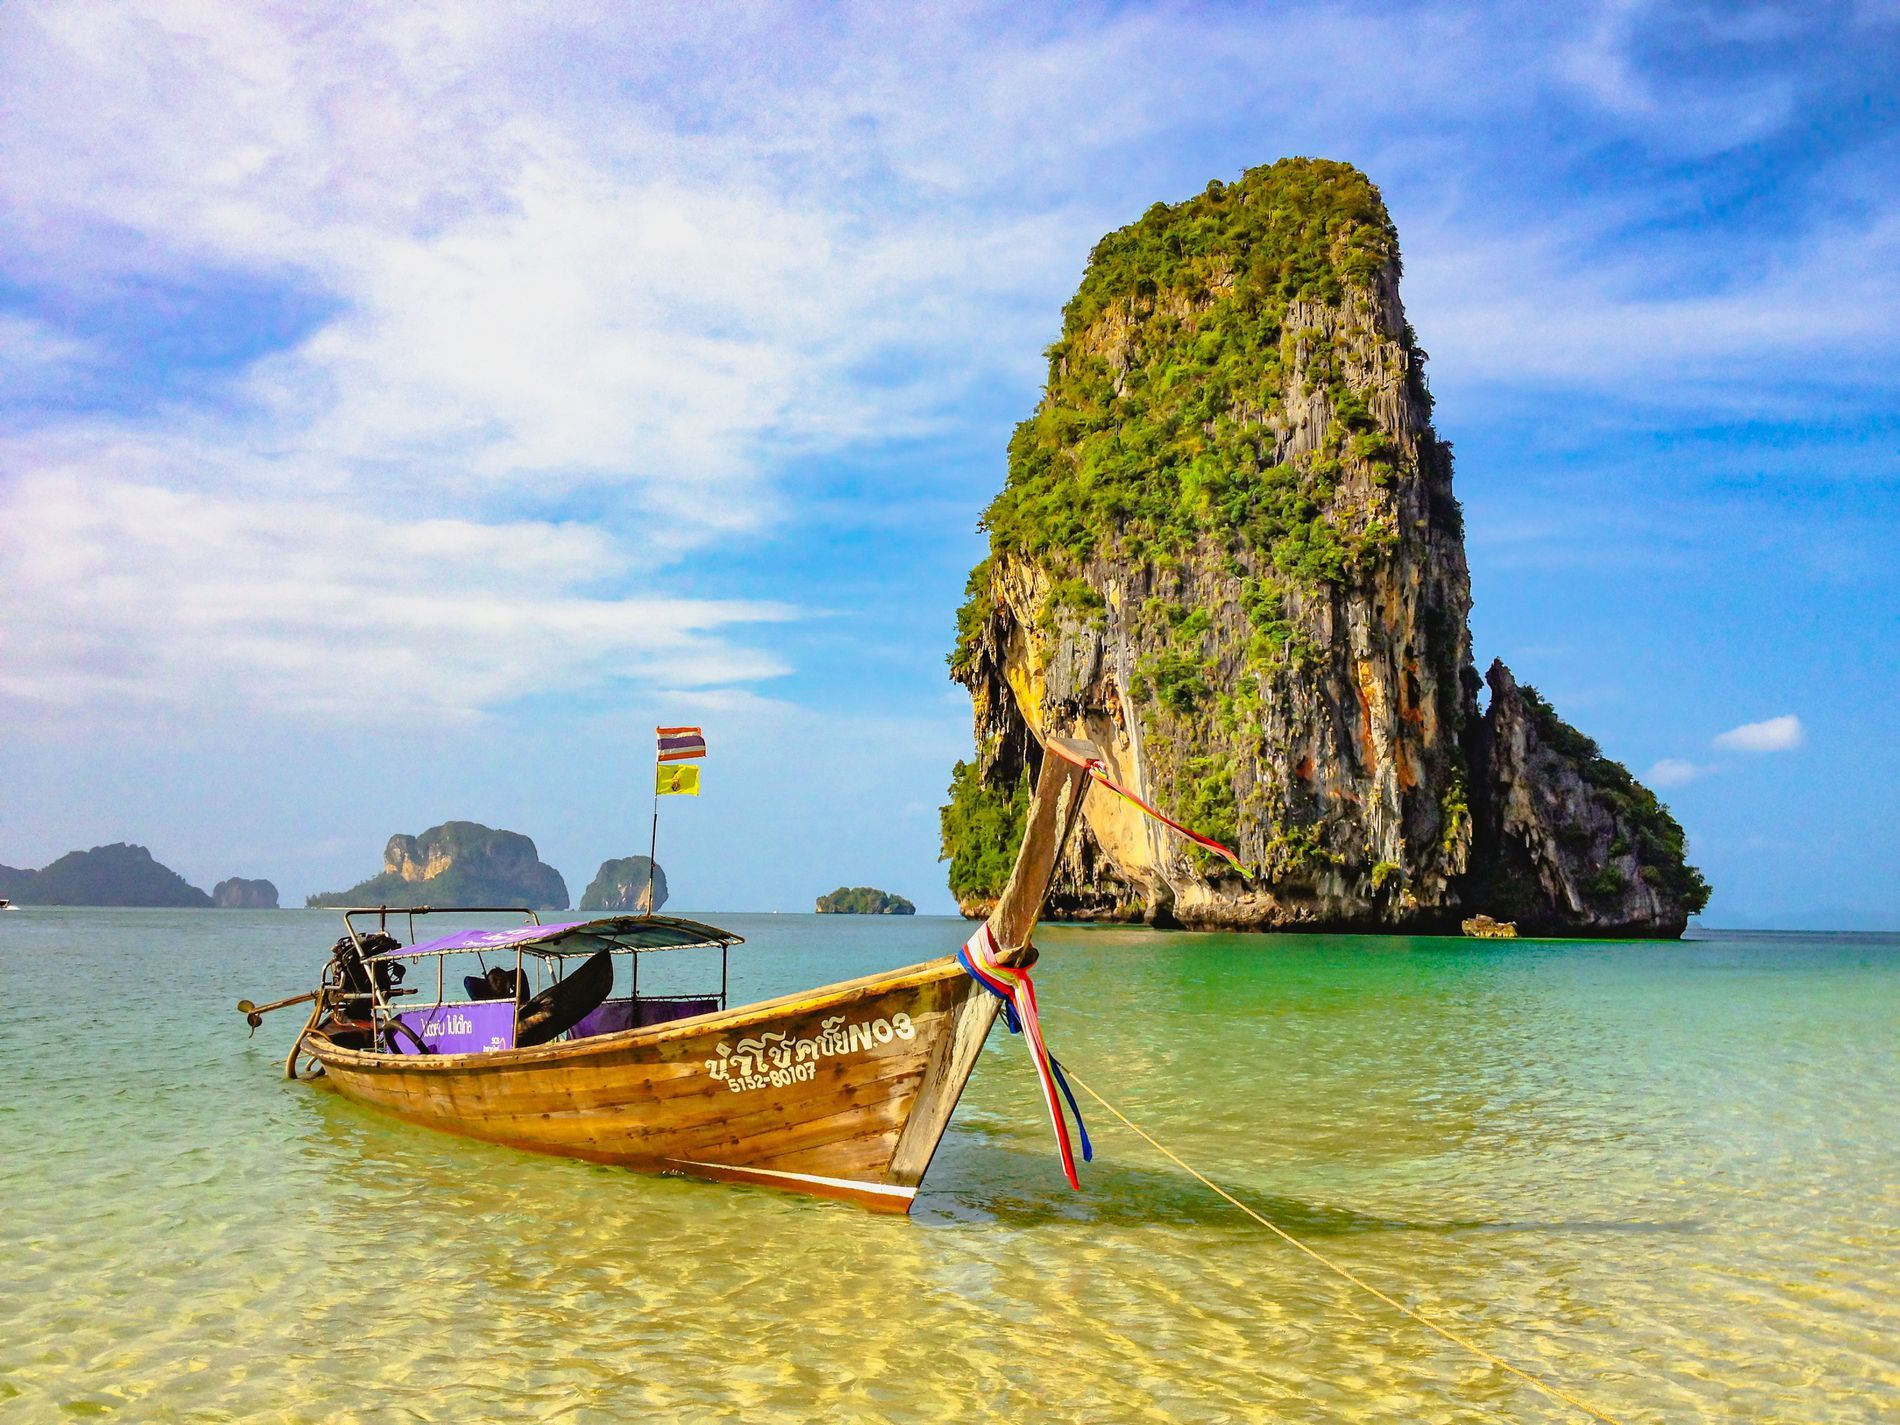
Wooden boat
A traditional wooden Thai boat floats on crystal clear seawater with the Thailand flag. A group of rocky islands surrounds the boat in the background with a blue clear sky.
Low-angle shot of a traditional wooden Thai boat floating on clear crystal water, a group of rocky islands surrounds the amazing scene with clear sky. The blue color of the sky dominates the image with the turquoise water shimmers and brown wooden tones of the boat. The image embraces the beauty of nature in a peaceful mood, clear daylight, and perfect atmosphere settings.
Labels: Land, Nature, Outdoors, Scenery, Sea, Water, Landscape, Beach, Coast, Shoreline, Summer, Rock, Boat, Transportation, Vehicle, Sailboat, Cliff, Yacht, Sky, Flag, Island, Watercraft, Promontory, Boating, Leisure Activities, Sport, Water Sports, Photography, Dinghy, Plant, Rainforest, Tree, Vegetation, Horizon
Lens: iPhone 4S back camera 4.28mm f/2.4
Aperture: F2.4
Exposure: 1/2100 sec
ISO: 50
Focal length: 4.28